Judith Collins

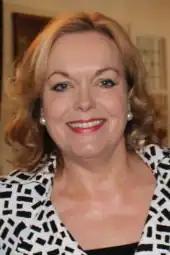
Collins in 2016

John Key announced his resignation as leader of the National Party on 5 December 2016. The following day, Collins announced her intention to stand as his replacement, which would have elevated her to the prime ministership. The other candidates were Bill English and Jonathan Coleman. On 8 December, both Collins and Coleman withdrew as candidates, allowing English to be elected unopposed.